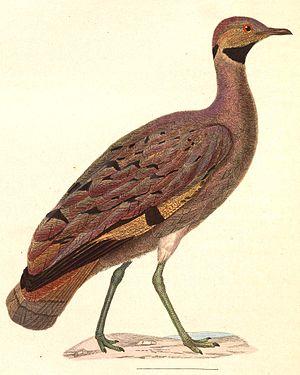
L'Outarde de Vigors est une espèce d'oiseaux de la famille des Otididae.